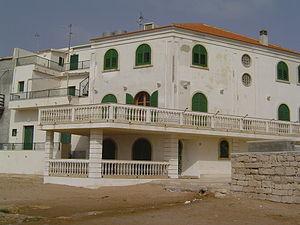
Commissaire Montalbano est une série télévisée italienne diffusée depuis le 6 mai 1999 sur la RAI. Elle est basée sur le personnage de Salvo Montalbano d'Andrea Camilleri.